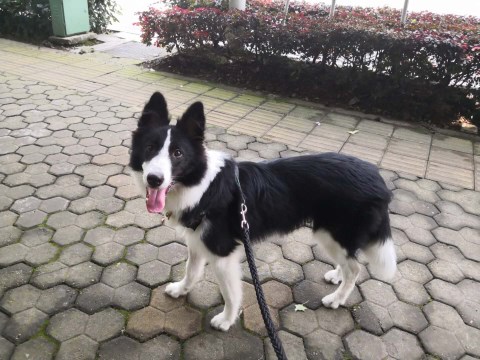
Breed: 2594-n000109-Border_collie